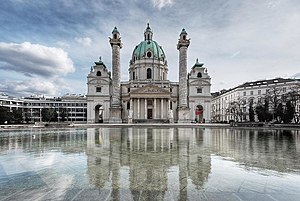
Karlskirche
Karlskirche i Wien
Karlskirche er en kirke på sydsiden af Karlsplatz, Wien, Østrig. Den er placeret på kanten til den indre by, 200 meter udenfor byens Ringstraße. Kirken er et af de bedste eksempler på barokarkitektur nord for Alperne med sin ellipseformede kuppel.